Eugênia Álvaro Moreyra

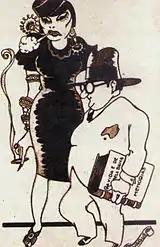
The Moreyra couple, in a caricature of Brazilian artist Alvarus (1920).

In November 1935, after the Communist Conspiracy movement, Eugênia was detained and accused of involvement with the PCB. She remained about four months in the House of Detention on Frei Caneca street, where she shared the cell no. 4 with communist militant Olga Benário Prestes, Maria Werneck de Castro, Nise da Silveira, Beatriz Bandeira, Armanda Álvaro Alberto and Eneida de Moraes. She was released for lack of evidence on the morning of February 1, 1936. She then returned to political activism, engaging herself, among other activities, in a campaign for the release of Anita Leocadia, Olga Benário's baby, who was born after her deportation to a concentration camp in Adolf Hitler's Nazi Germany.